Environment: real
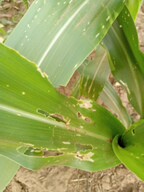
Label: fall_armyworm